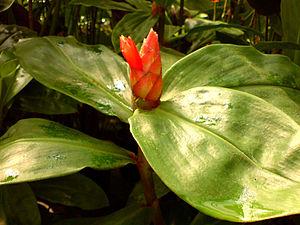
Costus scaber est une espèce de plante vivace de la famille des Costaceae.